Udejeen

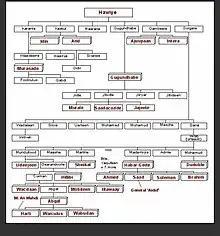
Hawkeye clan tree where Udejeen falls

The Udejeen primarily live in the region of Hiraan in Somalia, where they live in the districts of Jawiil, Matabaan and Beledweyne. They also extend over the border into Mustahil and Ferfer. They also live in the Middle Shabelle region of Somalia.